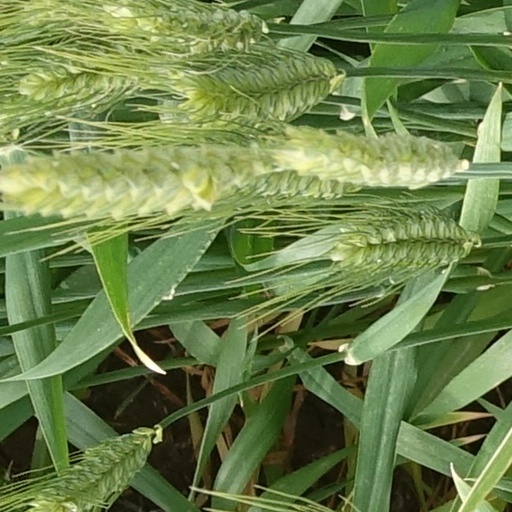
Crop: wheat